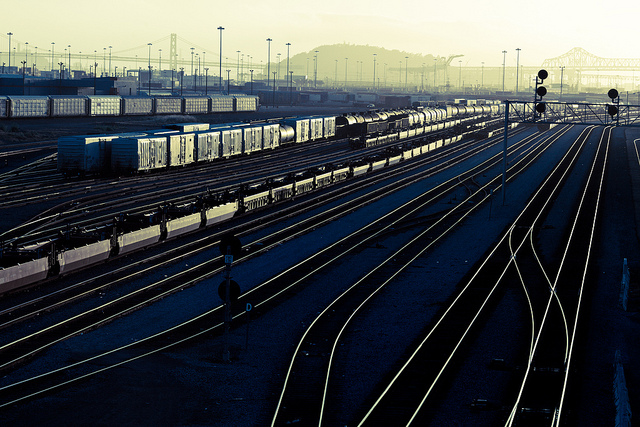
An aerial view of a train station and it's tracks.

A train yard filled with lots of rows of tracks.

A train yard is shown with several railway cars on it.